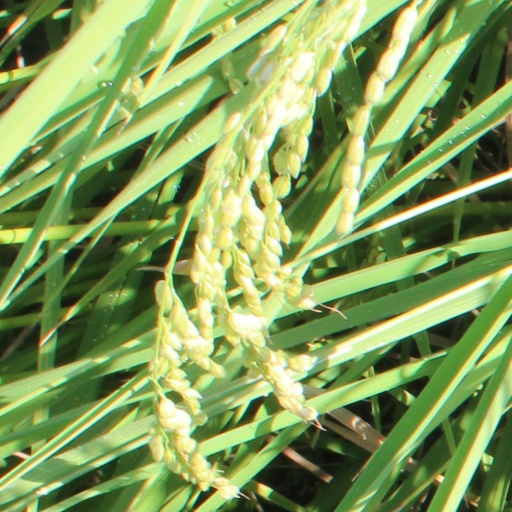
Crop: rice